Baluardo a San Giorgio

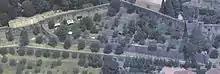
The bastion of San Giorgio, Firenze

The Baluardo a San Giorgio (English: bastion of San Giorgio) is a trapezoidal shaped enclosure that is part of a line of historic fortifications of the city of Florence. Located along the walls of Florence, near the Porta San Giorgio, in the south-west of the city, it is also known as the Baluardo della Ginevra, due to the presence at one time of a nearby spring called the Ginevra.